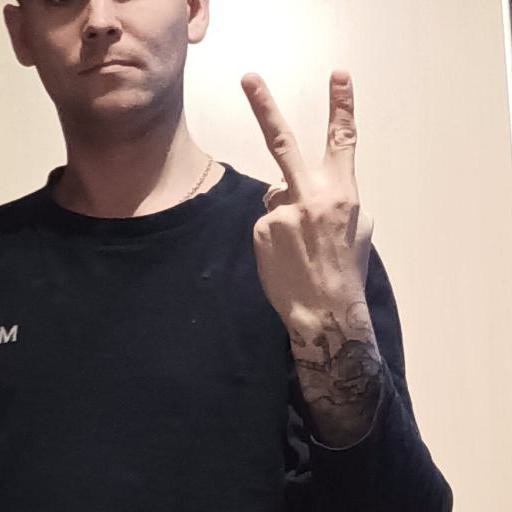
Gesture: peace_inverted